Yrjö Saastamoinen

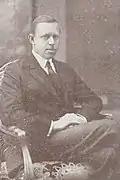

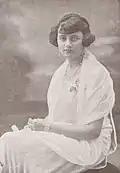

Yrjö Herman Saastamoinen (11 July 1888 Kuopio – 1966) was a Finnish diplomat and CEO.